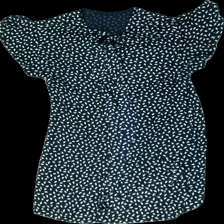
View: front
Type: Dress
Category: Ladies
Brand: Missing
Colors: Blue, White
Material: 100% polyester
Pattern: Dots
Cut: Regular, C-collar
Season: All
Price range: 50-100
Recommended usage: Reuse